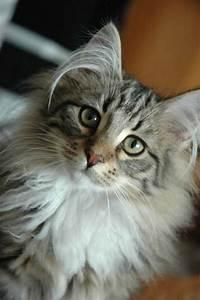
cat